Pierre Lachambeaudie

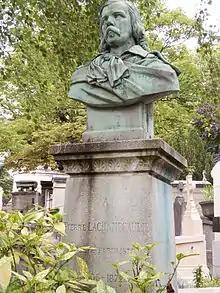
Pierre Lachambeaudie's grave at (Père Lachaise cemetery)

His fables were crowned twice by the Académie française.